Nol Card

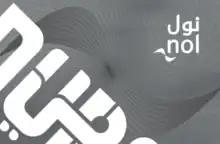
Nol Card

The Nol Card (Arabic: , fare, stylized as nol) is an electronic ticketing card developed by Hong Kong–based company Octopus Cards Limited that was released for all modes of public transport services in Dubai in August 2009.